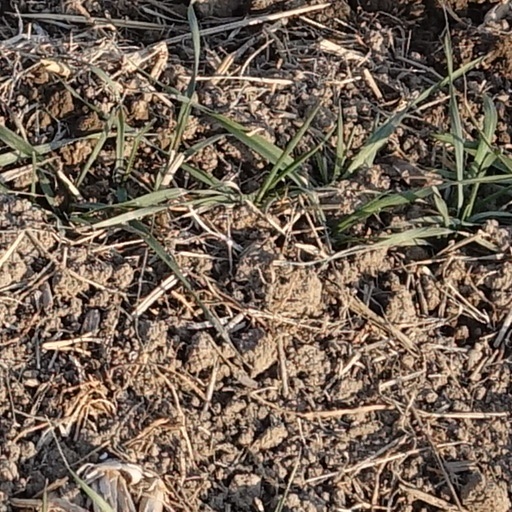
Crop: wheat